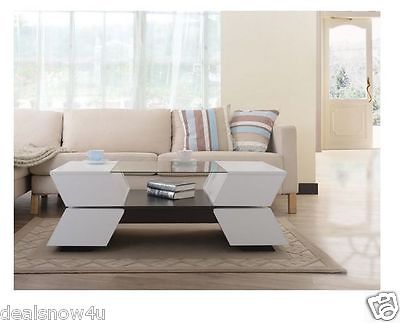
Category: table